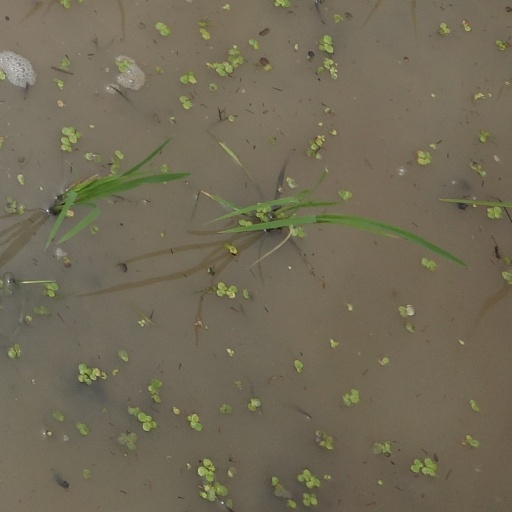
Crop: rice